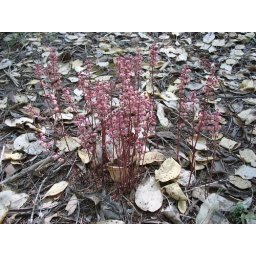
A parasitic plant in an old growth Douglas fir forest in Mendocino county, California.